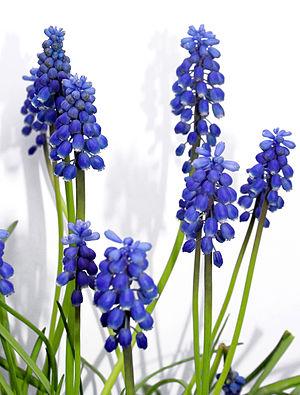
Cette liste de Tracheophyta de Bosnie-Herzégovine, ainsi que d’espèces introduites est un aperçu incomplet d’espèces de mousses, de fougères, de gymnospermes et d’angiospermes citées dans la littérature disponible en langues bosniaque, croate, serbe et serbo-croate. Cet aperçu n’inclue pas des espèces cultivées ni celles occasionnellement introduites.